Cartography of India

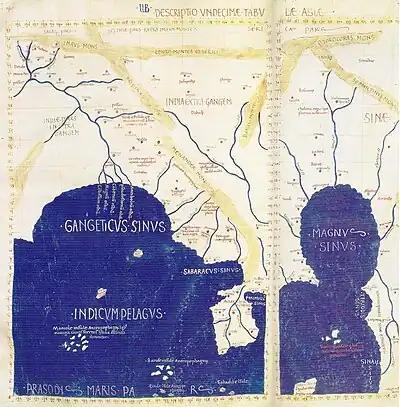
Southeast Asia in a Renaissance map constructed after Ptolemy's "Geography", rediscovered by Maximus Planudes in Constantinople .

Cartography of India as a part of the greater continent of Asia developed in Classical Antiquity.